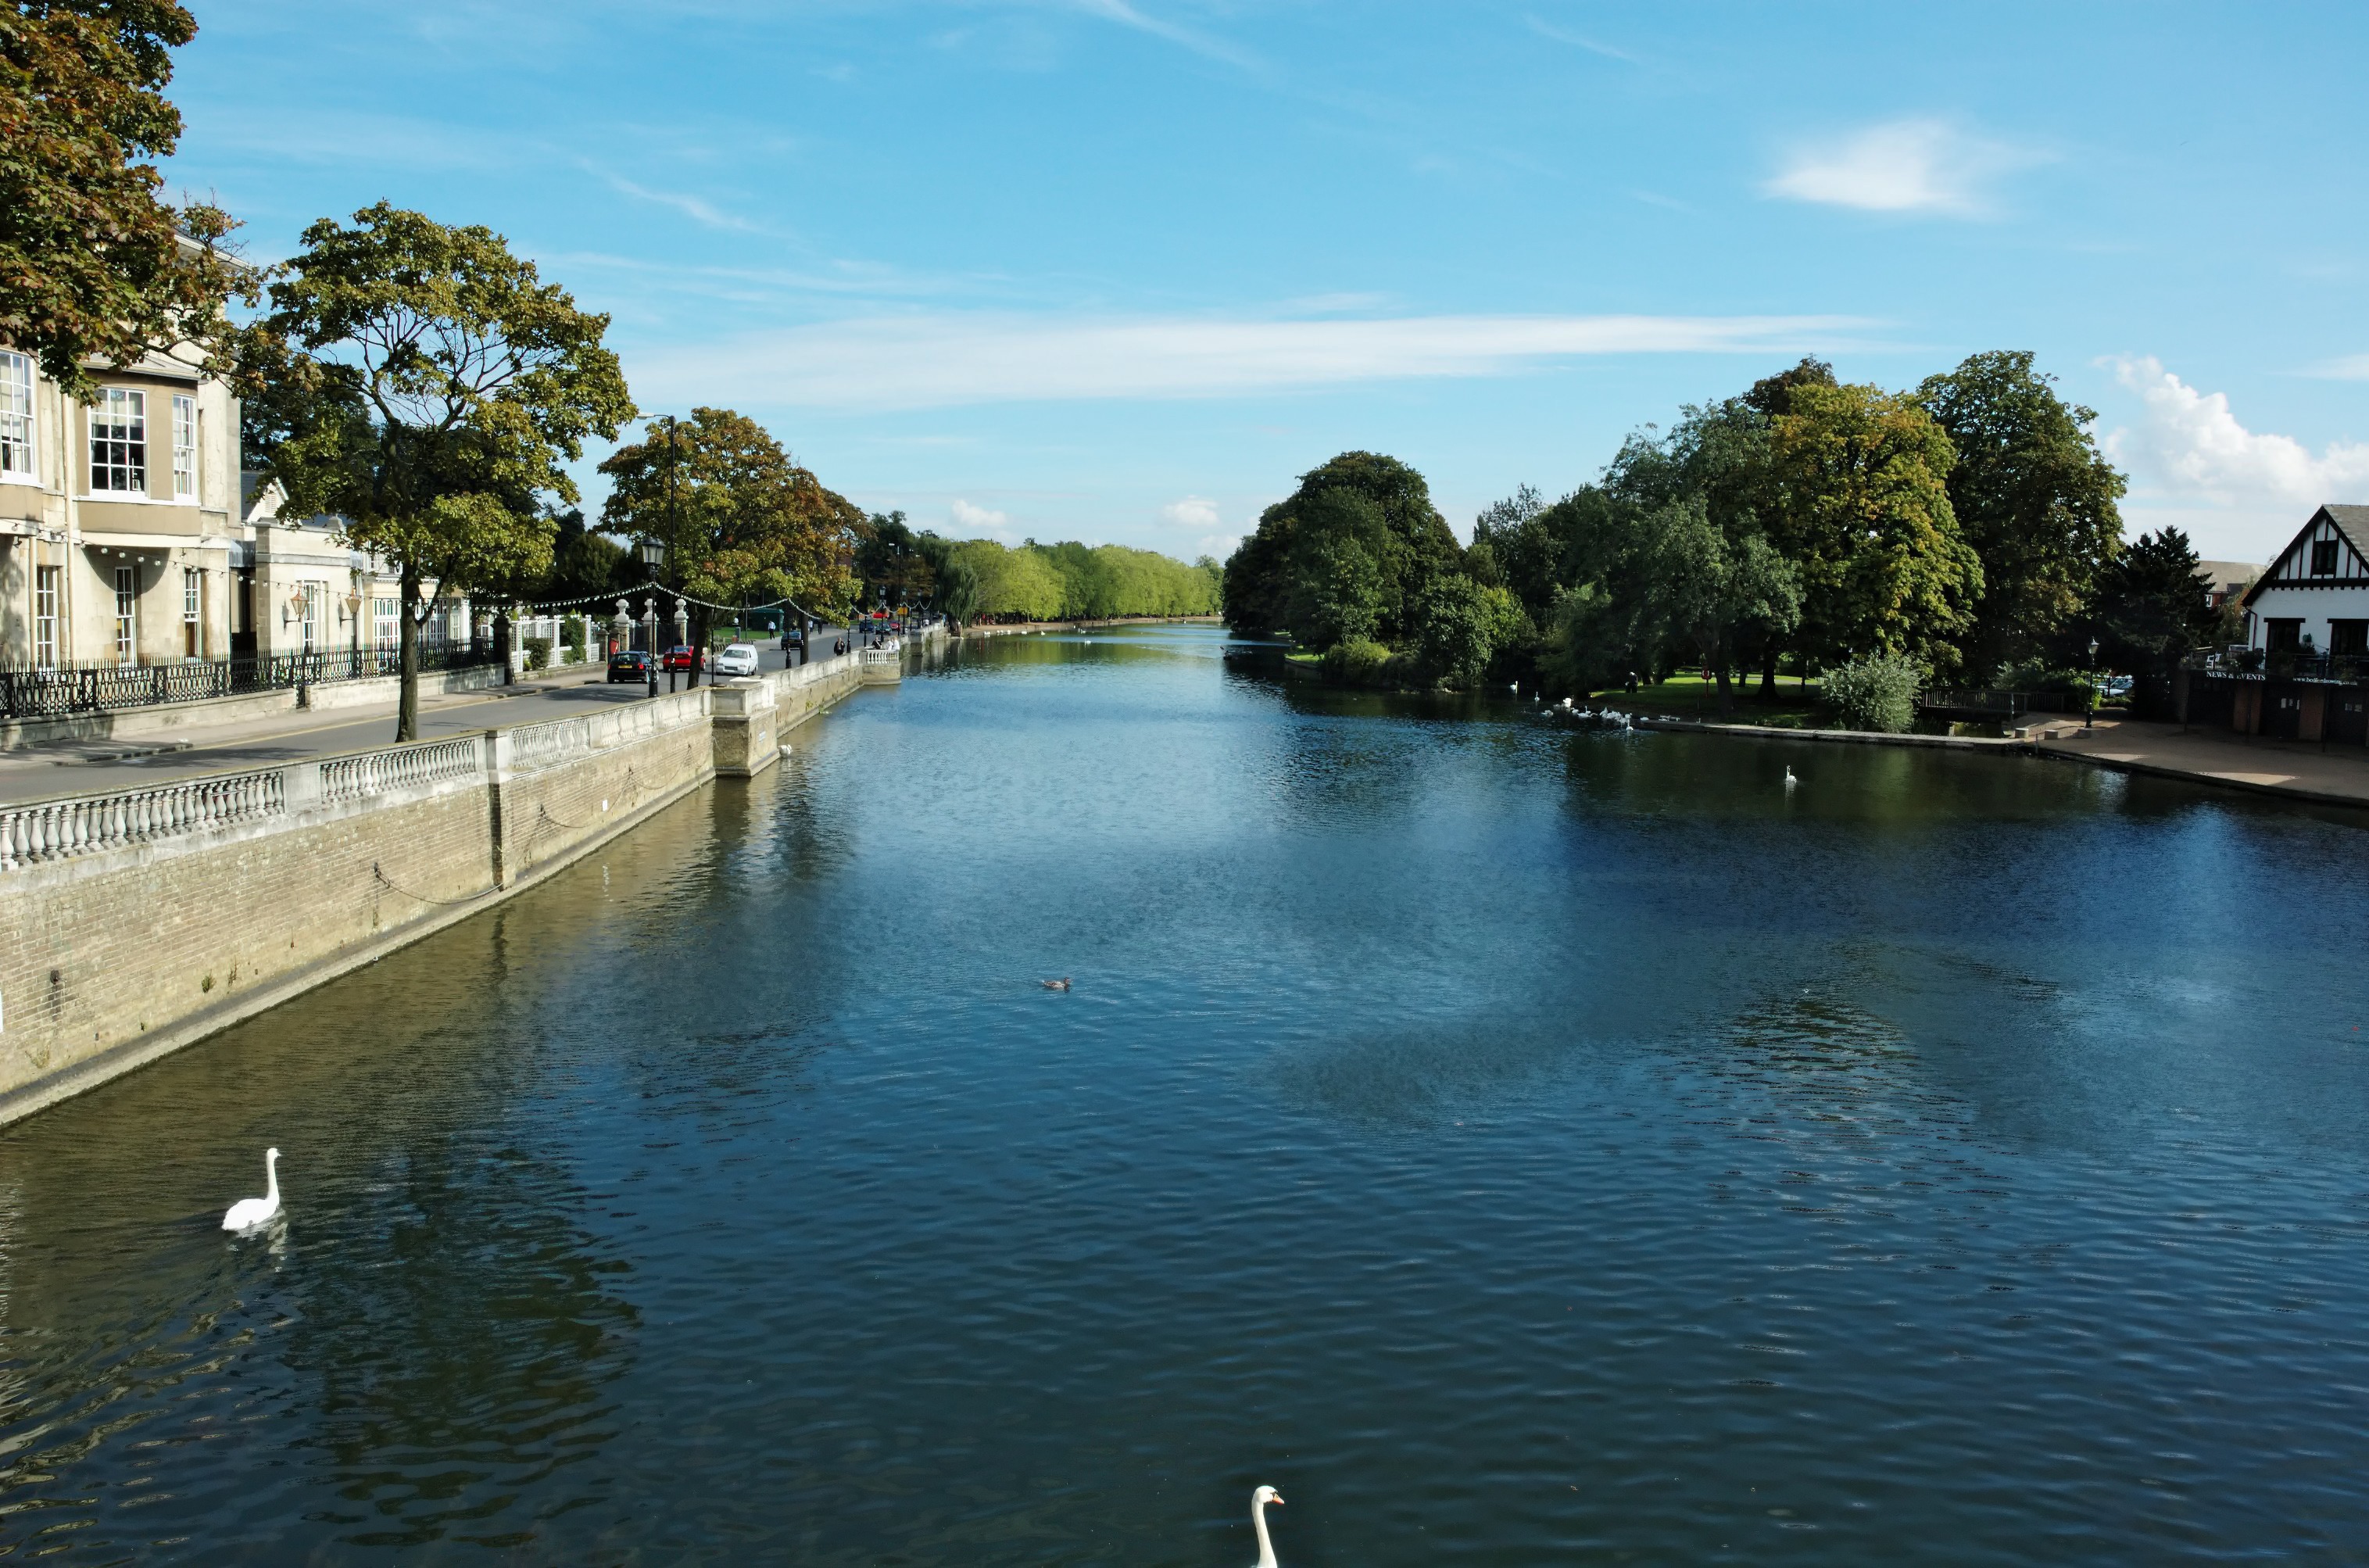
water, nature, sky, shore, lake, river, canal, summer, vacation, shoreline, spring, reflection, reservoir, waterway, body of water, trees, england, outside, clouds, buildings, reflections, reflecting pool, great ouse river